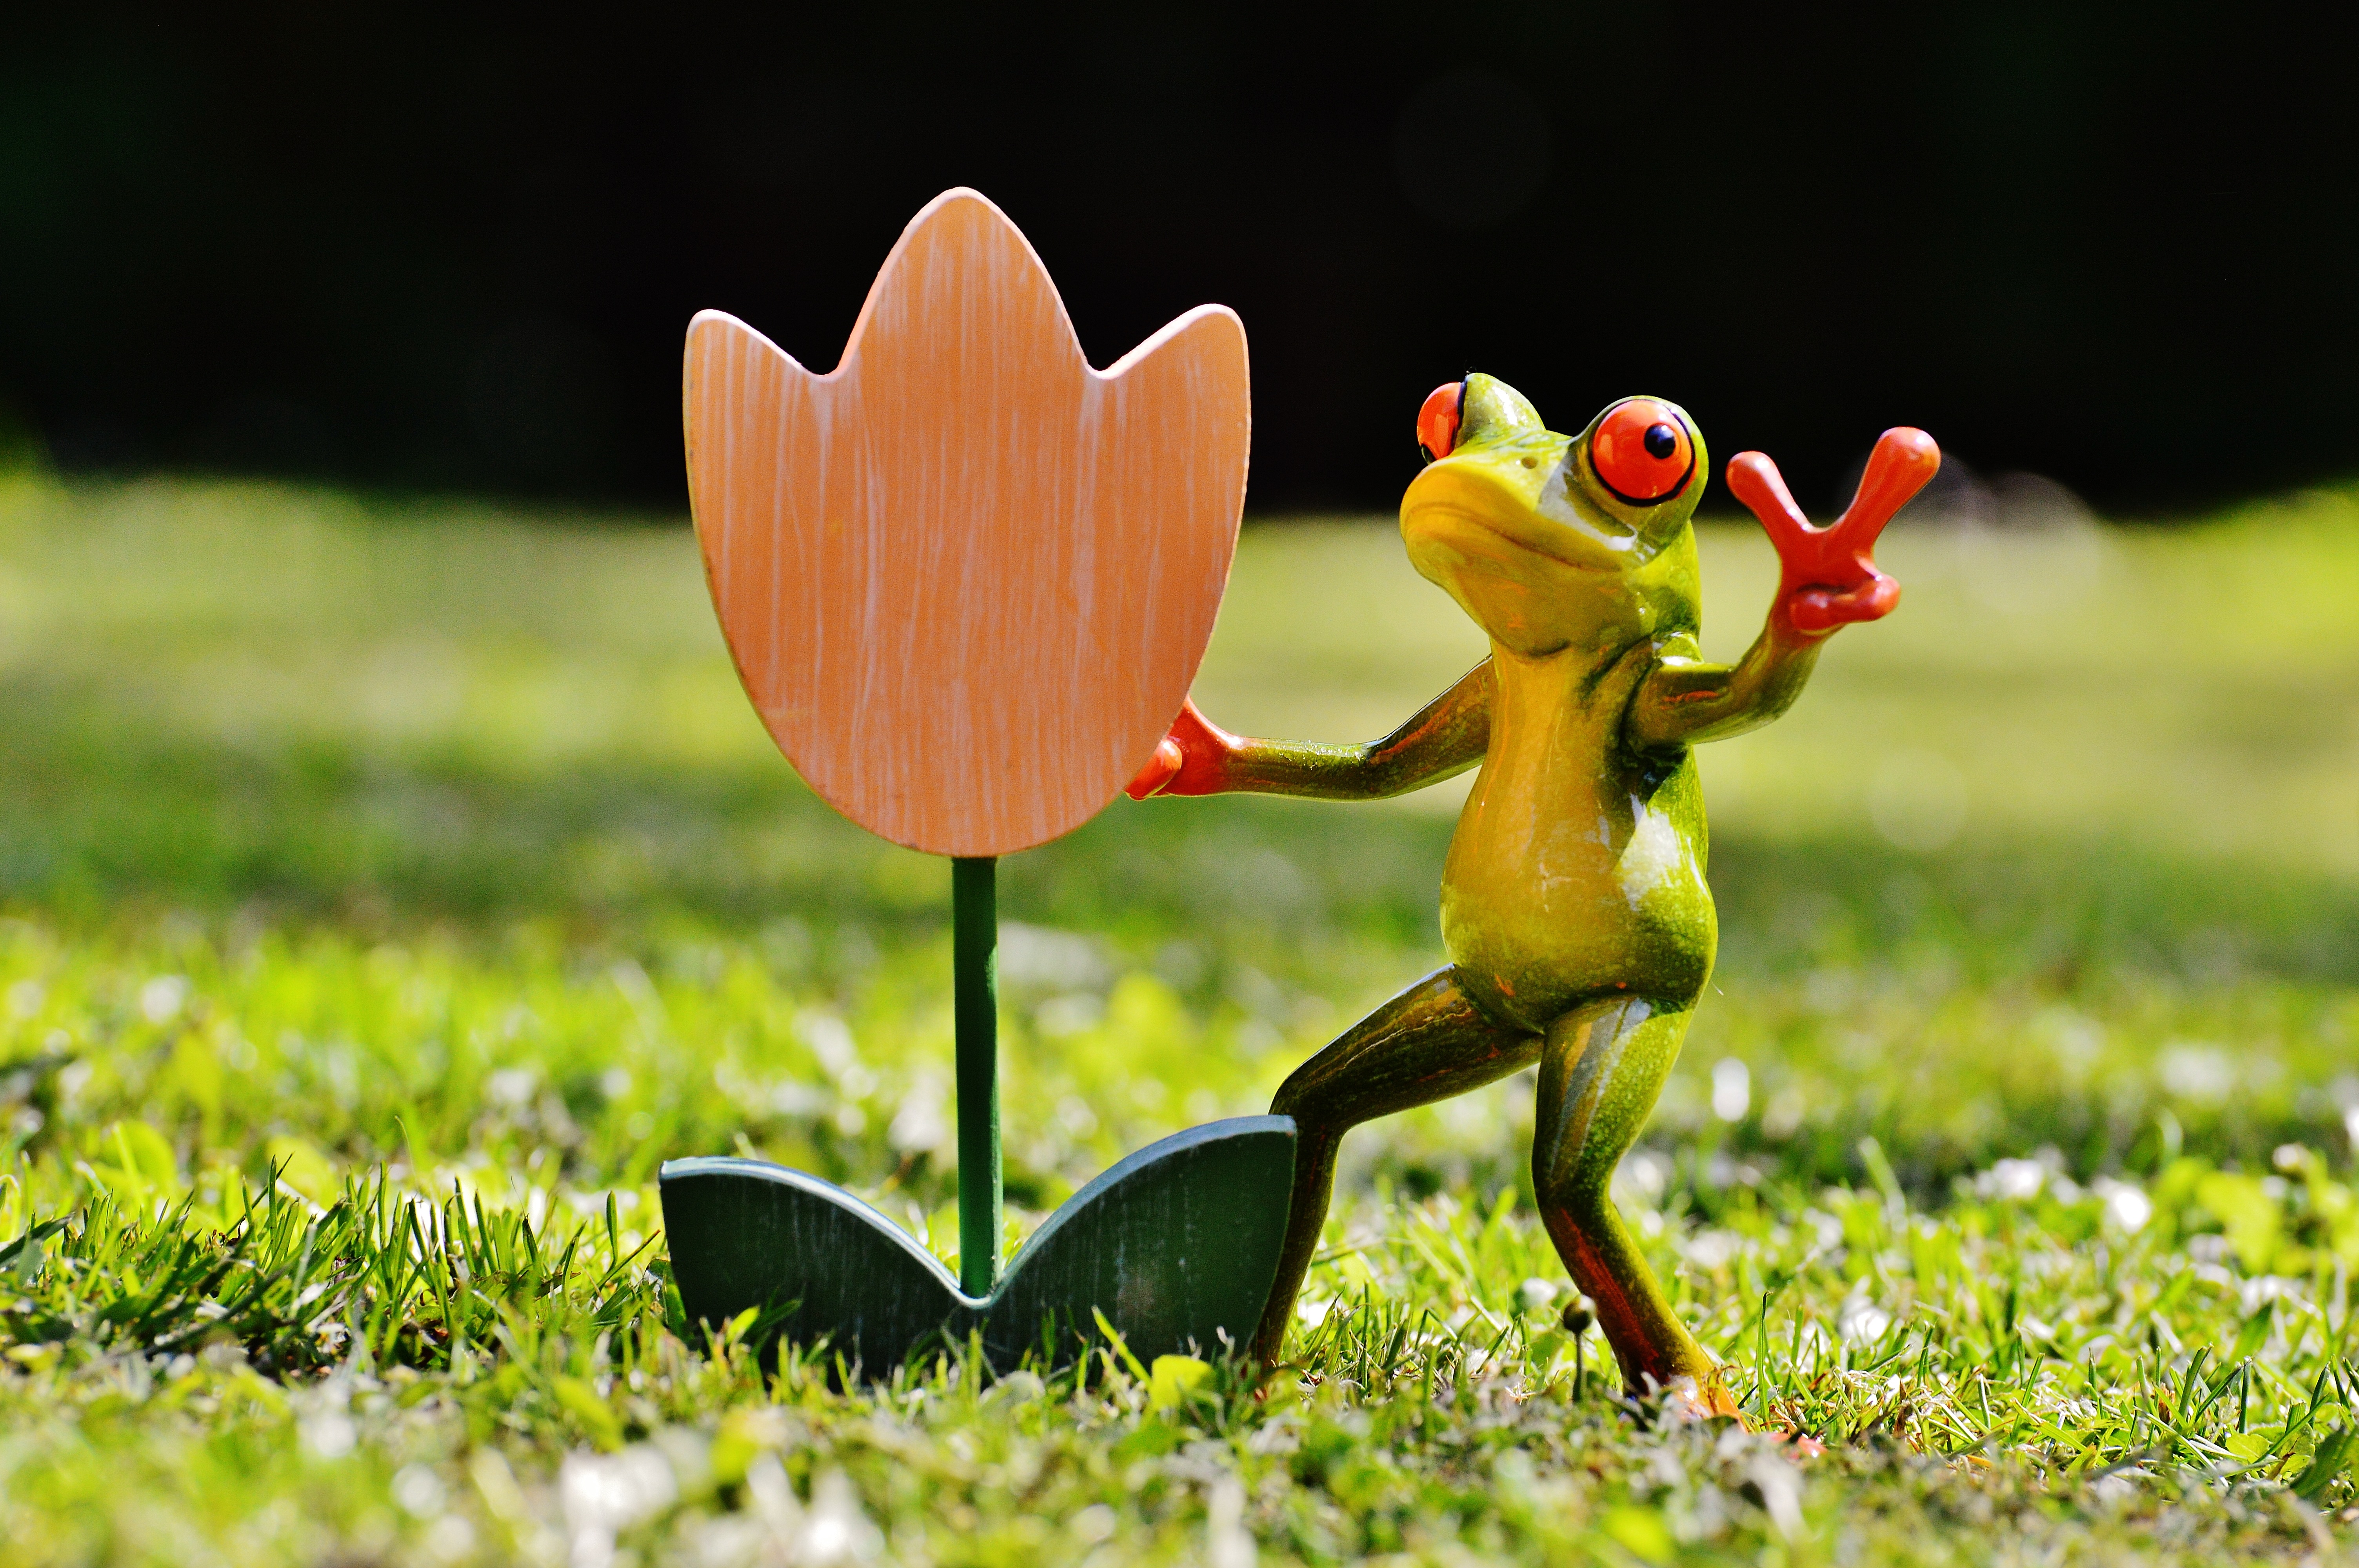
grass, plant, lawn, sweet, leaf, flower, cute, gift, green, botany, frog, yellow, flora, affection, fun, funny, greeting, macro photography, flowering plant, land plant